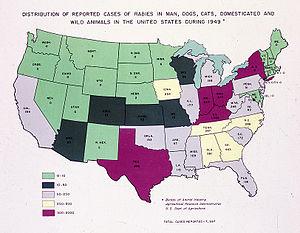
Epidémiologie de la rage, cartographie de distribution des cas, par Etats, en 1949. Archives médicales militaires américaines
La rage est une maladie qui a marqué l'histoire humaine tant d'un point de vue médical que sociétal. Sa propagation mondiale a accompagné les migrations humaines, plus précisément celles de notre ère et plus particulièrement les migrations eurasiatiques. Si la rage a aujourd'hui une répartition mondiale, on peut retracer son apparition sur d'autres continents à travers des témoignages historiques et archéologiques.
L'épidémiologie est une discipline scientifique qui étudie les ennuis de santé dans les populations humaines, leur fréquence, leur distribution dans le temps et dans l’espace, ainsi que les facteurs influant sur la santé et les maladies de populations.